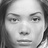
Emotion: neutral